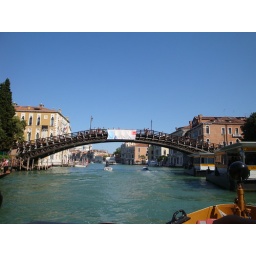
One of four bridges that cross the Grand Canal. Taken from the water bus on the Grand Canal in Venice.